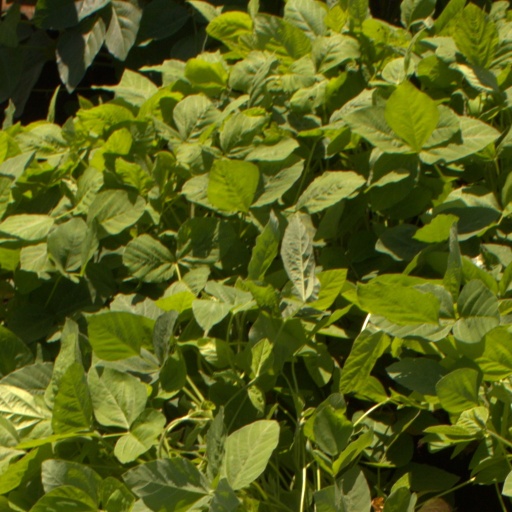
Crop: soybean